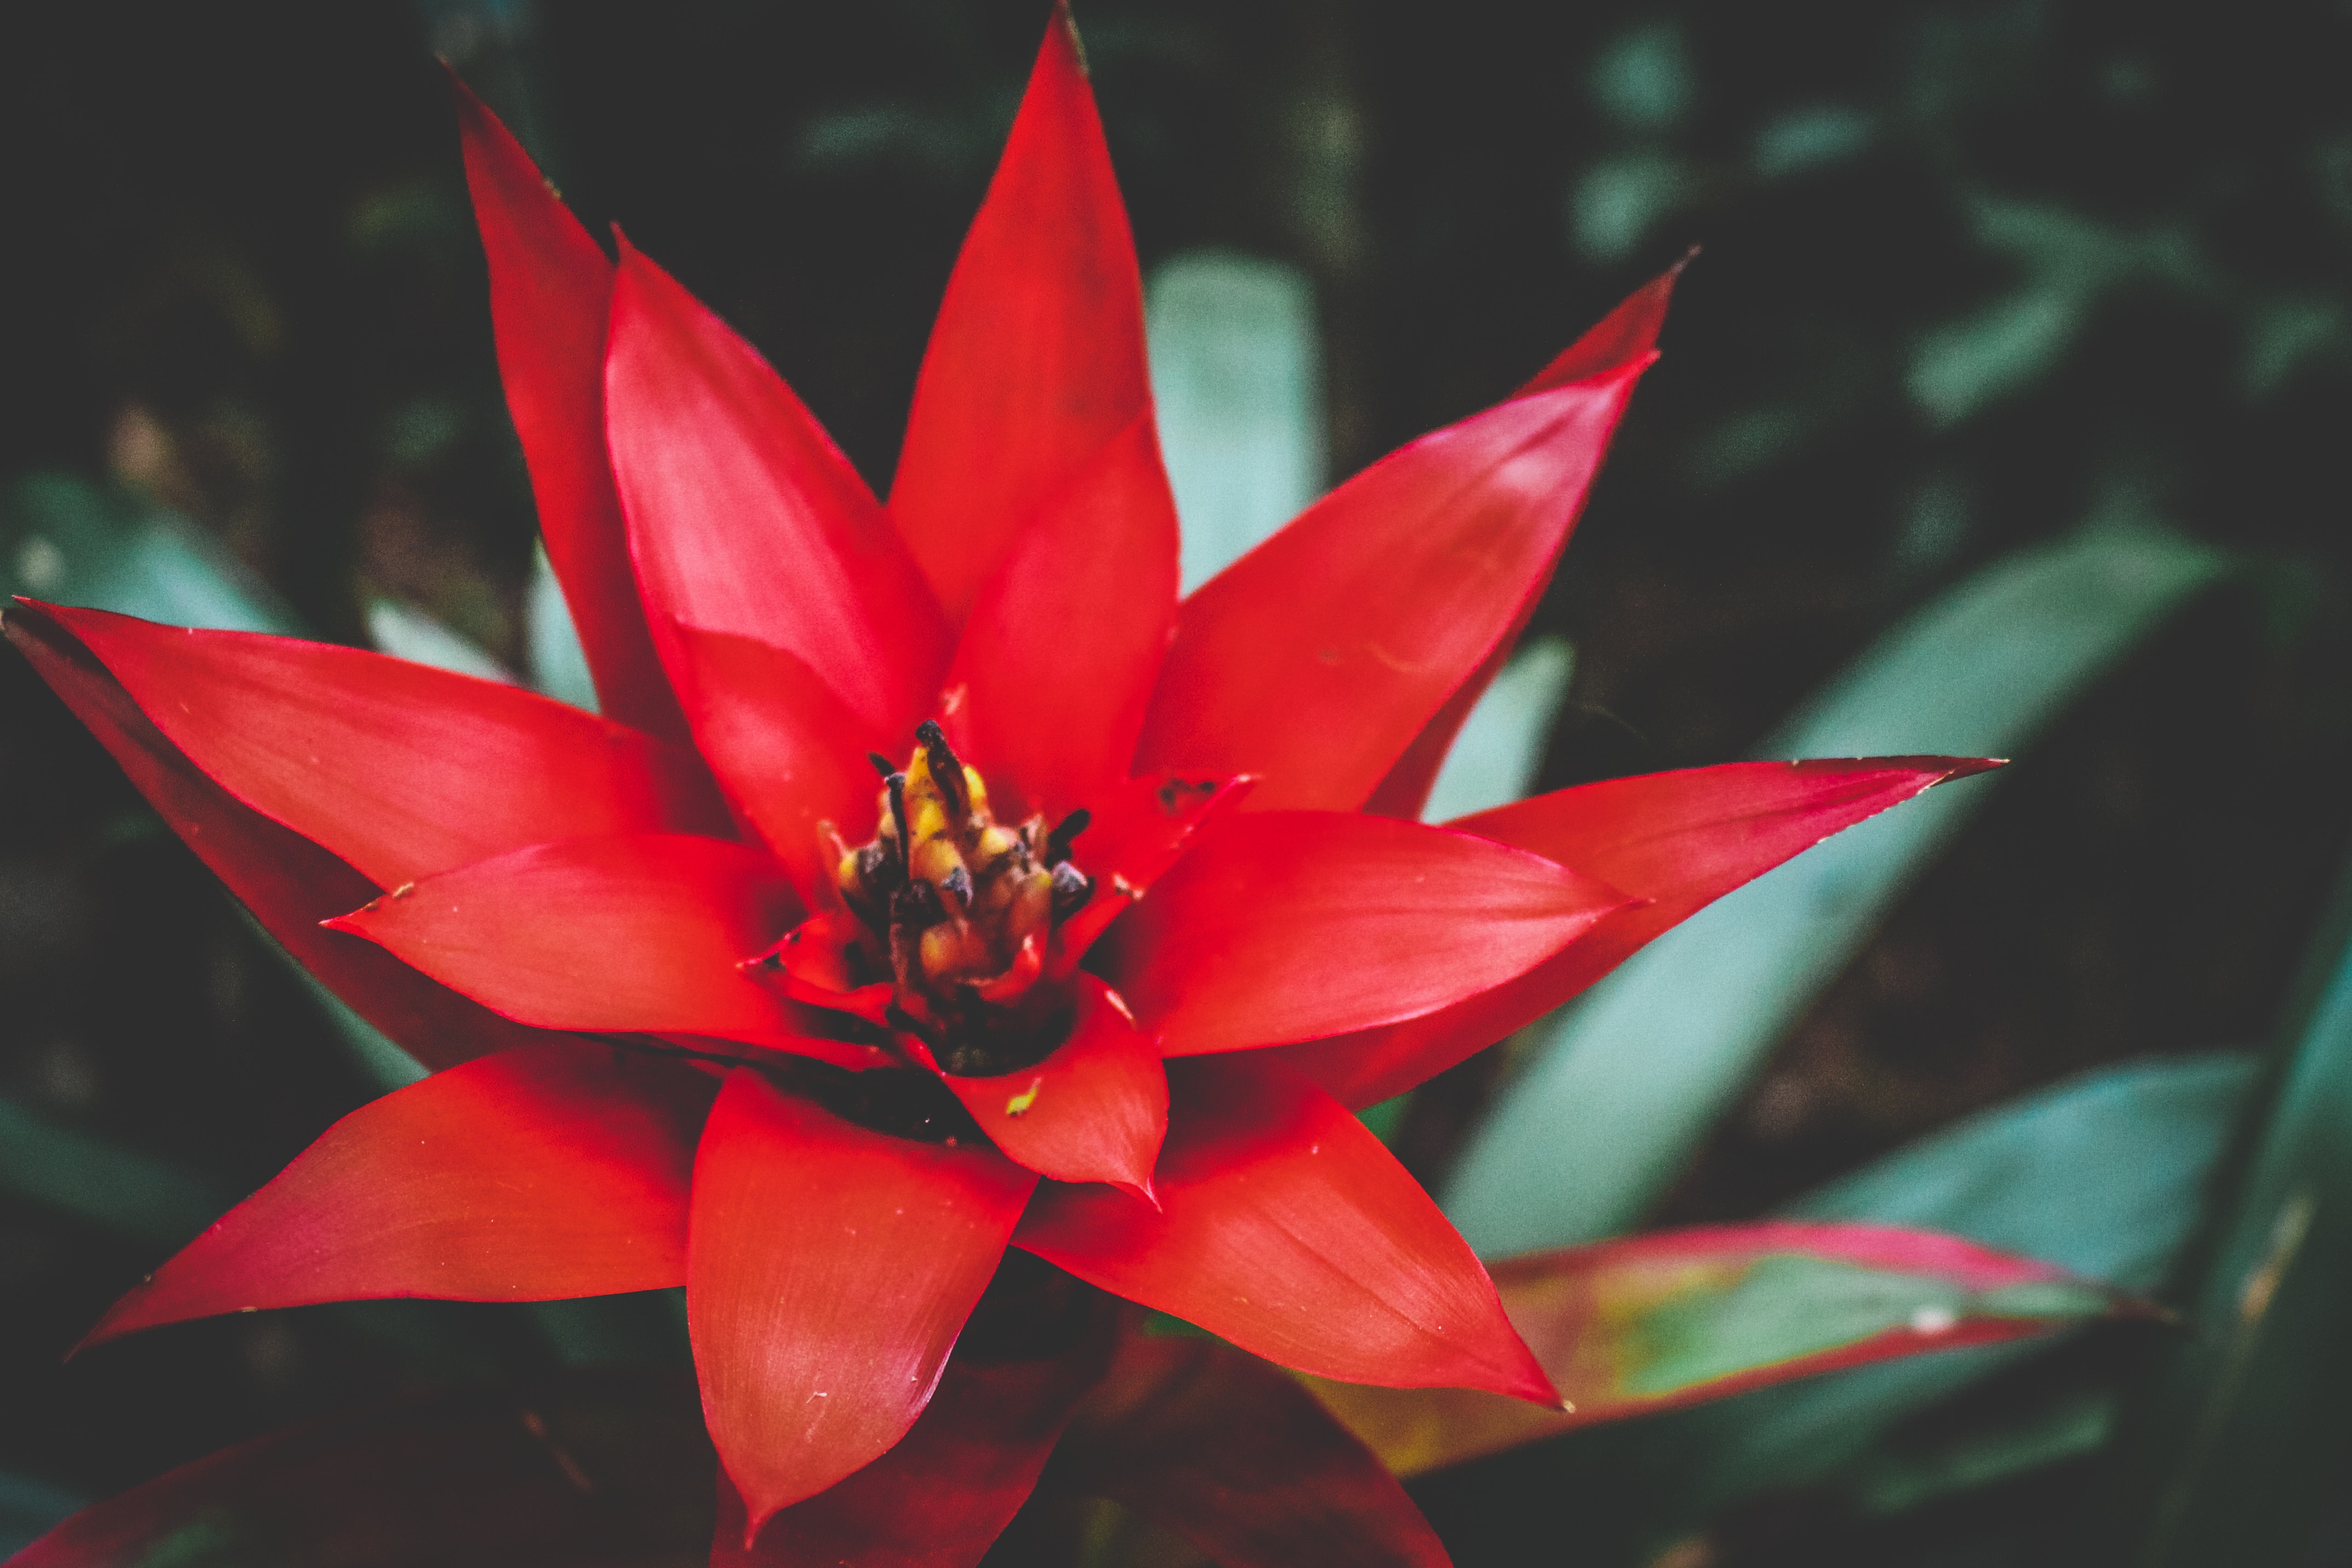
flower, red, petal, plant, botany, terrestrial plant, leaf, close up, flowering plant, wildflower, water lily, macro photography, bromeliaceae